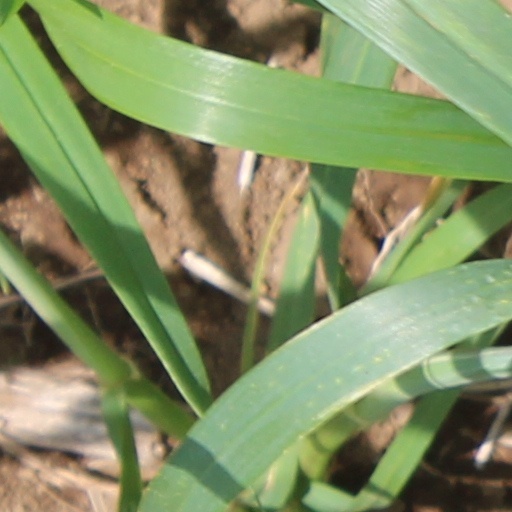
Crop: wheat